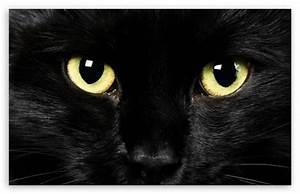
cat